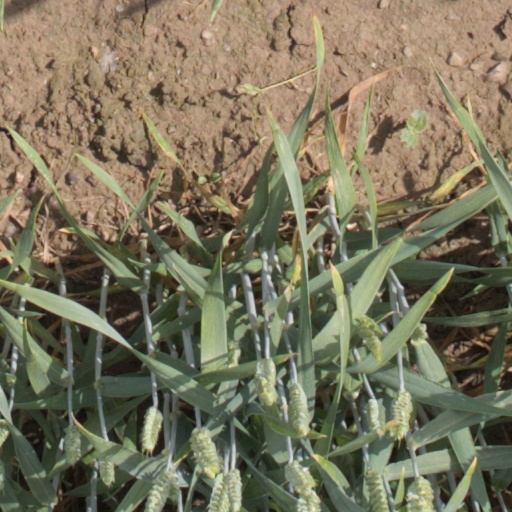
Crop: wheat